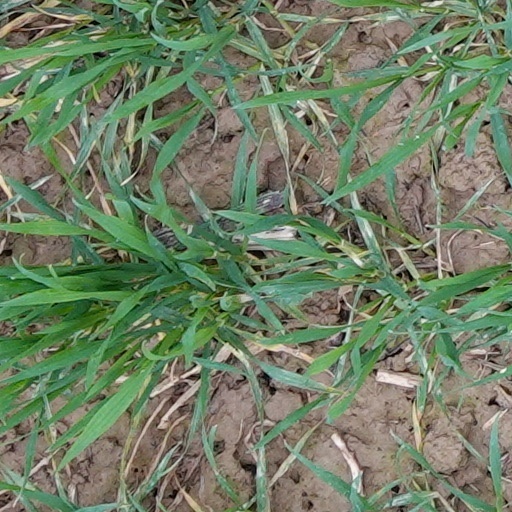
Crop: wheat